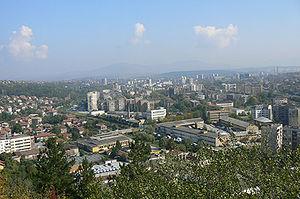
Pernik est une ville de l'ouest de la Bulgarie, située à une vingtaine de kilomètres de Sofia, sur la rivière Strouma.